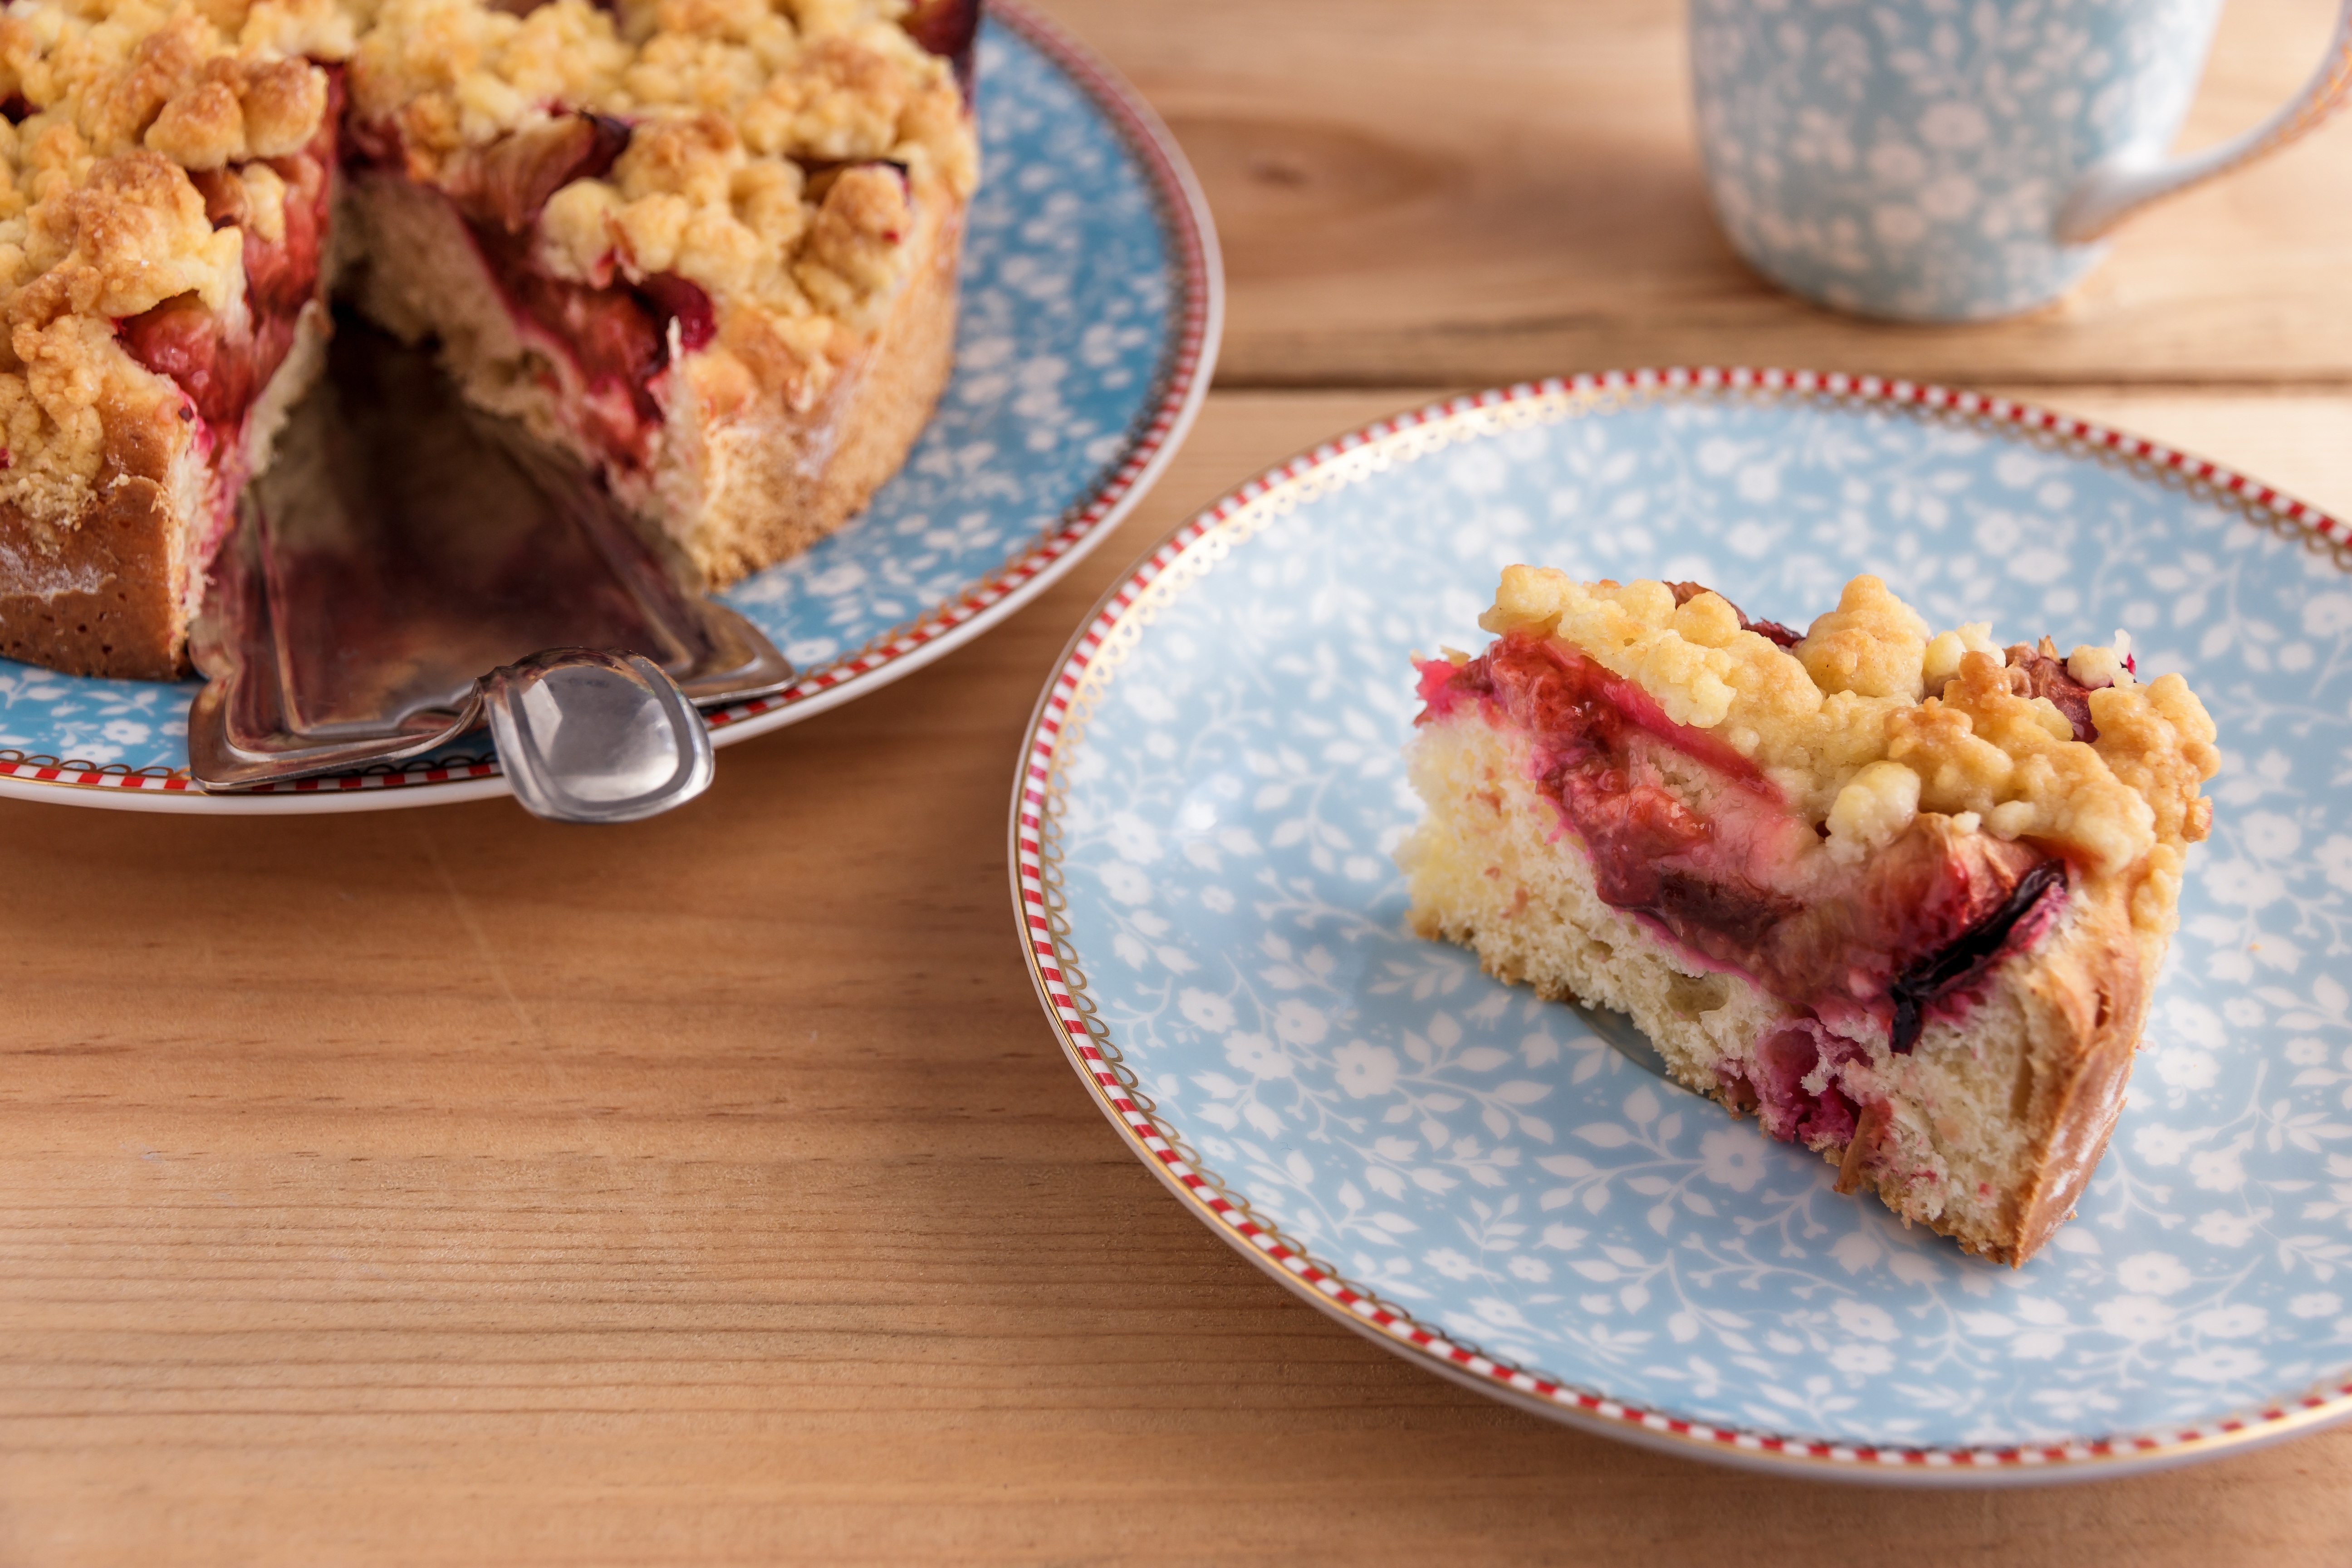
coffee, plant, raspberry, fruit, berry, sweet, dish, meal, food, produce, small, breakfast, dessert, eat, coffee cup, delicious, cake, homemade, pie, tableware, strawberry, cherry pie, muffin, plum, sweet dish, bake, pastries, cranberry, sugar, fruits, candy, tradition, strawberries, plums, sweetness, benefit from, treat, flour, confectionery, baked goods, coffee party, flowering plant, fine pastry, coffee time, sweet food, piece of cake, plum cake, coffee panel, streusel cake, daayam, streusel, plum cake with streusel, land plant